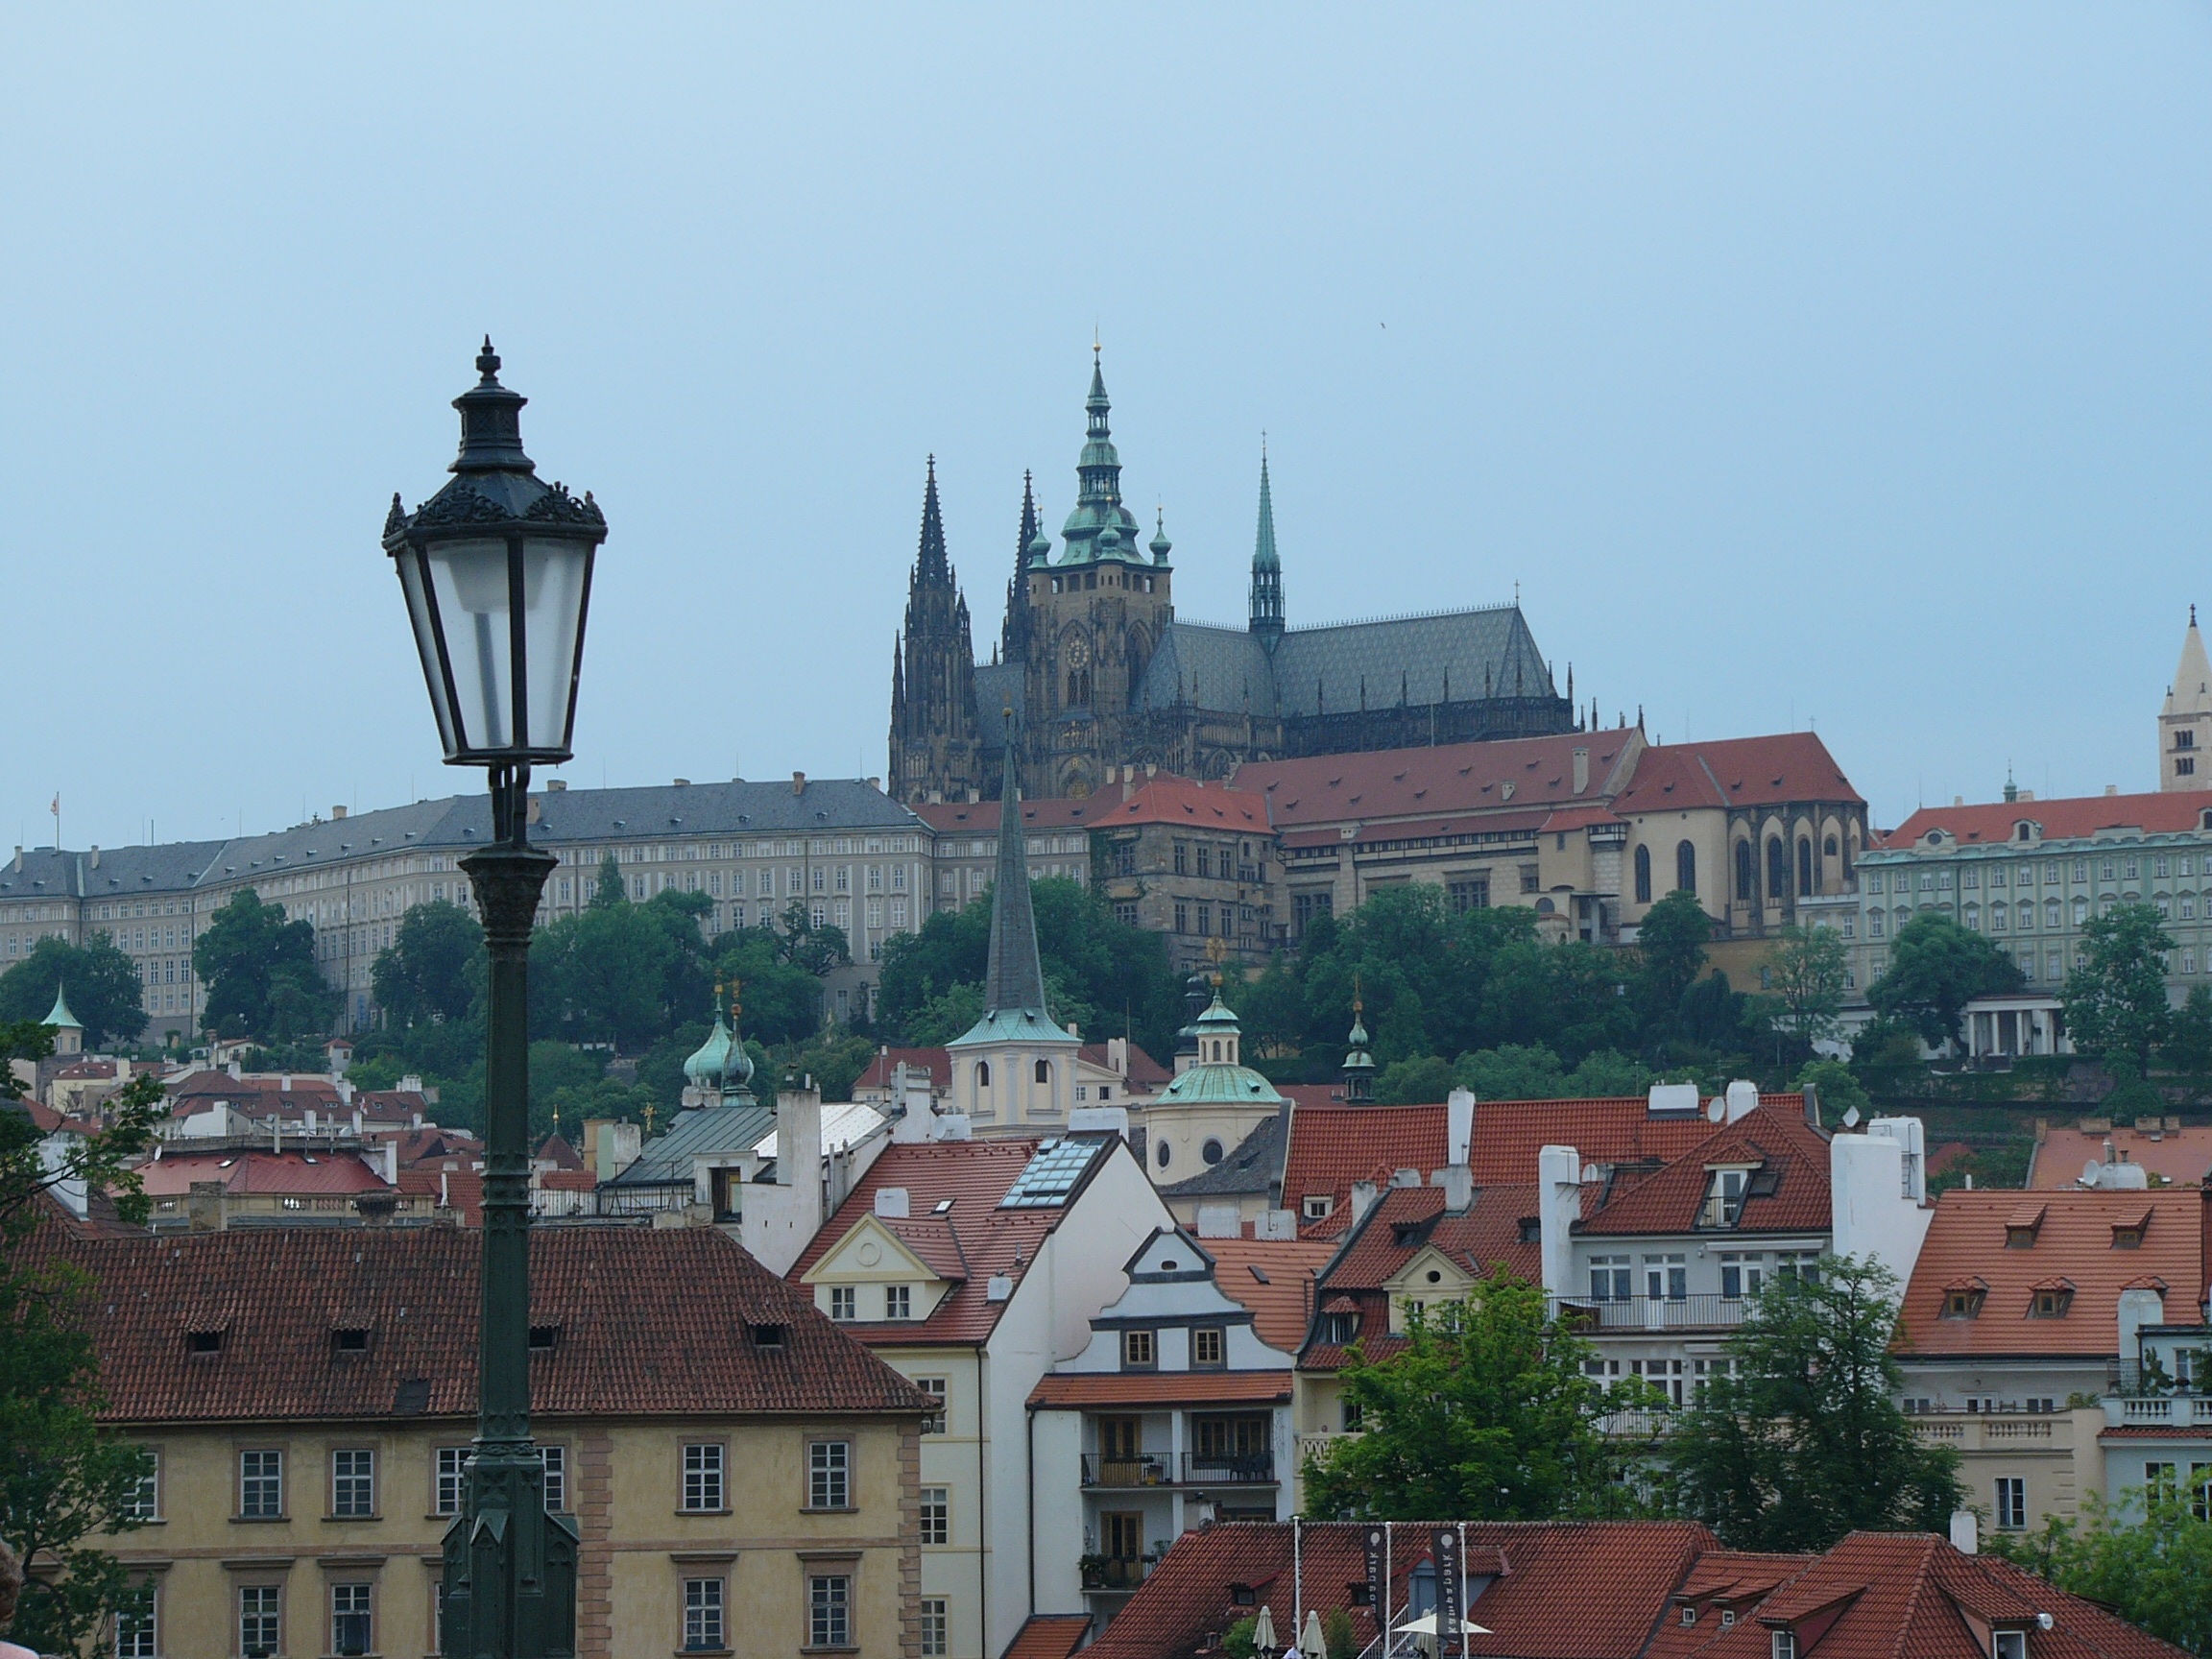
skyline, town, roof, city, cityscape, downtown, lantern, tower, plaza, landmark, cathedral, prague, tourism, city view, spire, town square, metropolis, neighbourhood, urban area, human settlement